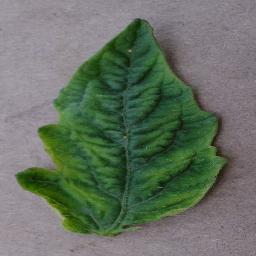
Label: Tomato___Tomato_Yellow_Leaf_Curl_Virus